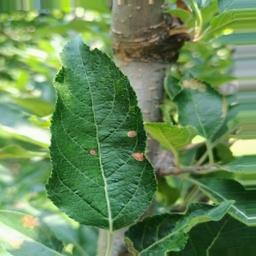
Label: Alternaria